History of Pichilemu

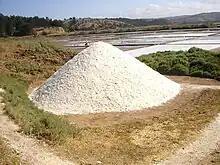
Promaucaes exploited the Cáhuil salines, at least since the 16th century.

The history of Pichilemu began around the 16th century, when Promaucaes inhabited the modern Pichilemu region. According to Chilean historiographer José Toribio Medina on his book "Los Restos Indígenas de Pichilemu" (1908), Spanish conqueror Pedro de Valdivia gave Topocalma encomienda, in which Pichilemu was supposed to be, to Juan Gómez de Almagro, on January 24, 1544.